Konnor (wrestler)

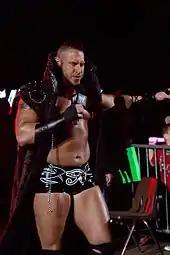
Conor O'Brian in 2013

On August 28, 2011, Ricardo Rodriguez announced the formation of a stable called The Ascension, with members including O'Brian, Kenneth Cameron, Tito Colon and Raquel Diaz. The first match to include all members in some capacity came on September 1, 2011, and saw Cameron, Colon and O'Brian, accompanied by Diaz, defeating CJ Parker, Donny Marlow and Johnny Curtis. On September 30, Cameron and Colon had a shot at the FCW Tag Team Championship but lost to the current champions of CJ Parker and Donny Marlow. By October, however, video packages appeared promoting the Ascension under new seemingly demonic, supernatural characters, and did not include Rodriguez as he was disassociated from the team. By the end of November the Ascension had all but disbanded because O'Brian was injured, Colon had been called up to WWE to team with his cousin Primo, and Diaz became Queen of FCW and distanced herself from the group. This left Cameron as the sole survivor of the Ascension, continuing to use the Ascension gimmick during his appearances. On March 15, 2012, O'Brian returned accompanying Cameron to the ring in his match against Byron Saxton; the match ended in disqualification when O'Brian interfered. Cameron and O'Brian began wrestling as a tag team using the name The Ascension, and their first tag team match together came on March 23 when the two defeated Jason Jordan and Xavier Woods. The Ascension suffered their first loss when the pair lost to the FCW Tag Team Champions Corey Graves and Jake Carter, in a title match.